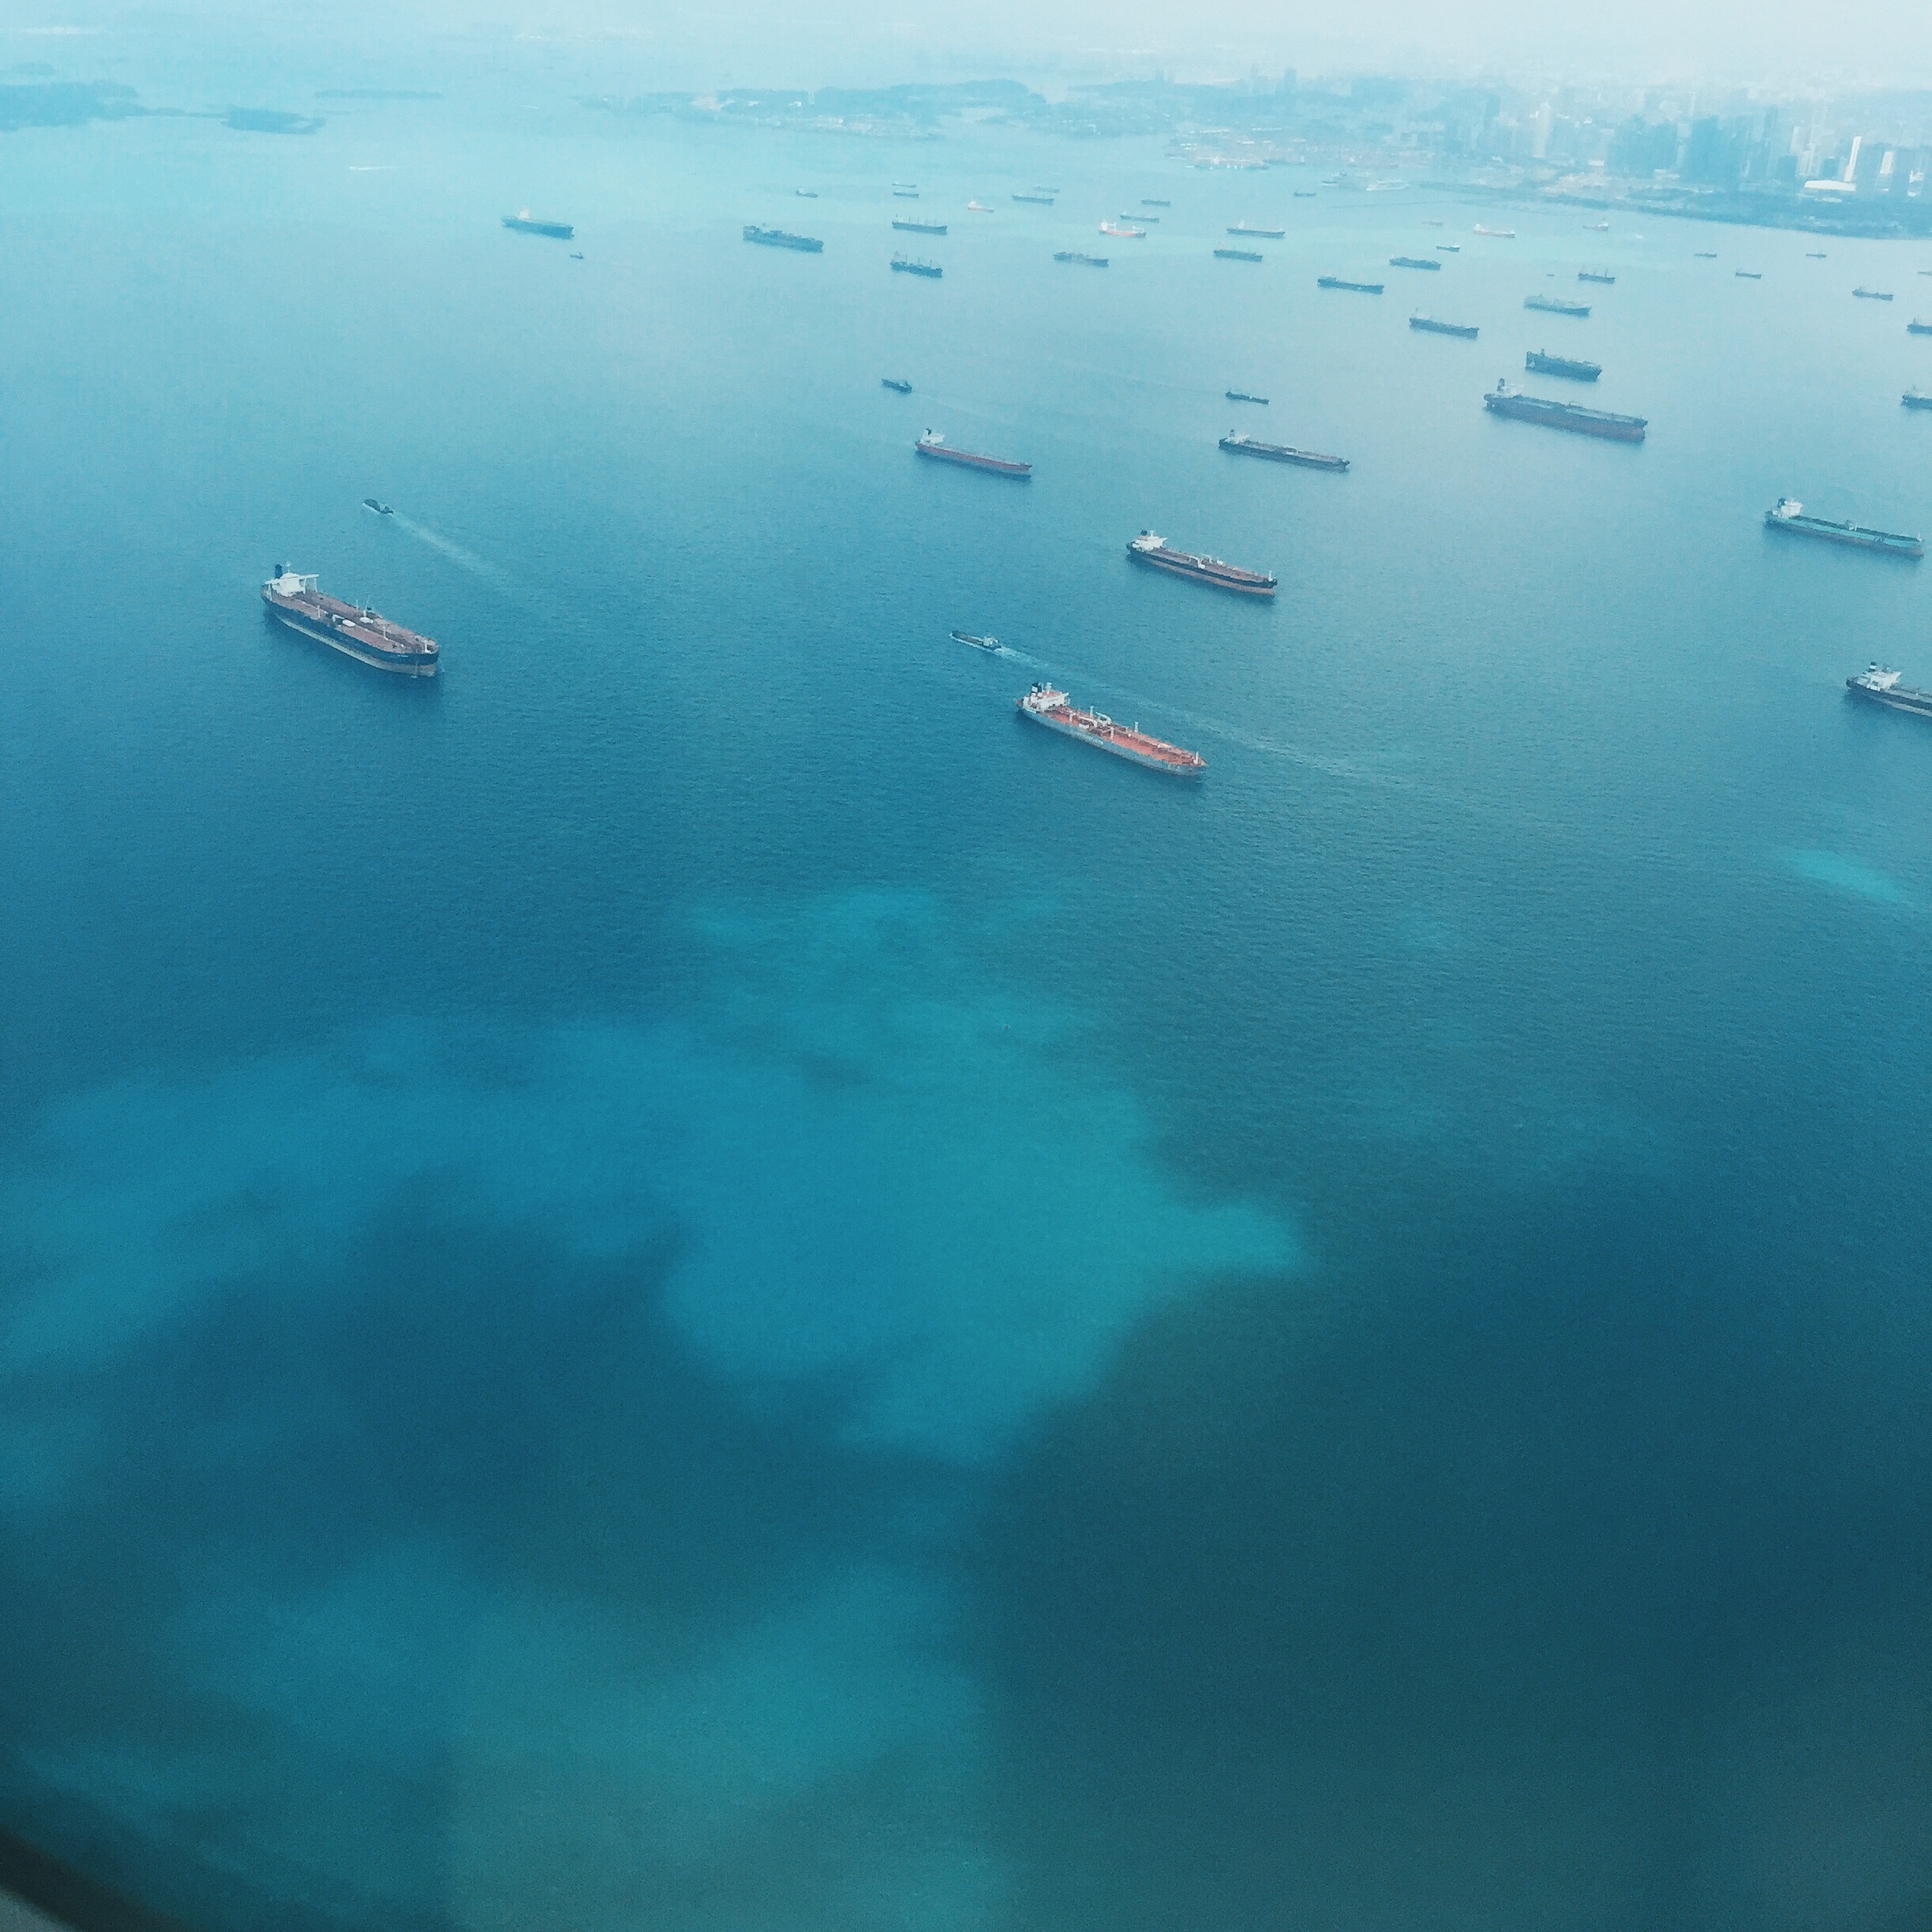
sea, ocean, wave, underwater, vehicle, bay, atmosphere of earth